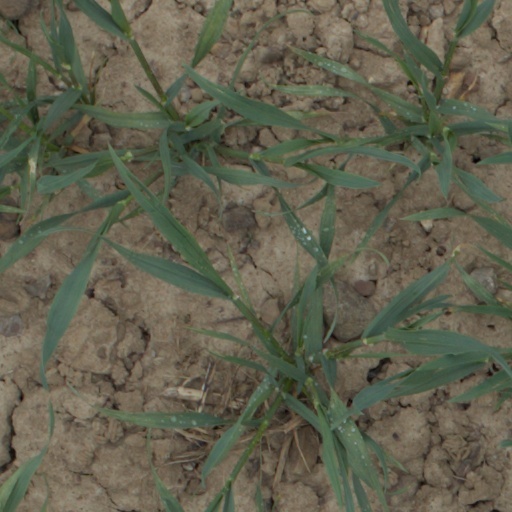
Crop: wheat